Tigmamanukan

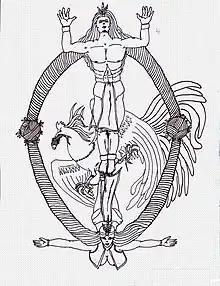
A sacred symbol of Bathala, depicting him in the middle with an "anito" guardian underneath him and a tigmamanukan omen bird behind him. The non-traditional image is influenced by modernity as the tigmamanukan is wrongfully portrayed as a sarimanok from Mindanao.

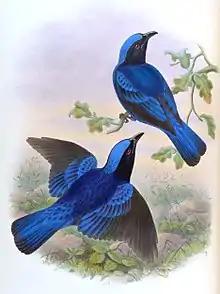
Fairy bluebirds are believed to be the specific species Tagalogs called the tigmamanukan.

In Philippine mythology, the Tigmamanukan was believed by the Tagalog people to be an omen or augural bird. Although numerous other birds and lizards were observed for possible omens, particular attention was paid to the tigmamanukan. Before Christianisation, the Tagalogs believed the tigmamanukan was sent by the supreme deity and creator god Bathala as an oracle to mankind concerning whether or not they should proceed on a journey. In some Philippine creation myths, the tigmamanukan bird was sent by Bathala to split open the primordial bamboo whence the first man and woman came out.